Andrzej Nędza-Kubiniec

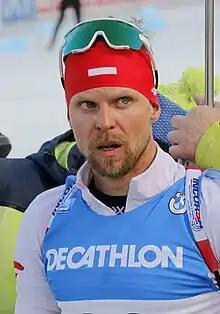
Nędza-Kubiniec in 2023

Andrzej Nędza-Kubiniec (born 19 June 1991) is a Polish biathlete. He competed in the 2018 Winter Olympics.